Life Love Flesh Blood

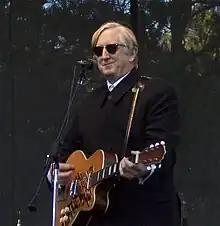
May enlisted American musician T Bone Burnett (pictured) to serve as the album's main producer.

To critical acclaim, May released her previous album, "Tribal", on 25 April 2014. In July 2015, May announced that she had split from her husband, guitarist Darrel Higham. He served as her creative partner and collaborator for most of her previous albums. Following their divorce, Higham also quit May's band. The break-up influenced many of the themes on the album, but also gave May the courage to depart from her previous rockabilly genre. In a July 2015 interview with the "Irish Independent", May confirmed that she had started working on the album, and that the release was slated for early 2016. After being postponed, the album was finally announced in November 2016, scheduled to be released on 31 March 2017. However, the album was delayed by a week in May's home-country the Republic of Ireland, and rescheduled to 21 April 2017 elsewhere.